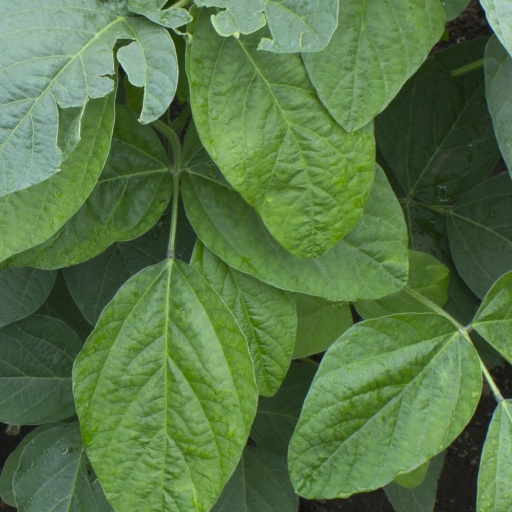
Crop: soybean